Tsuyuharai

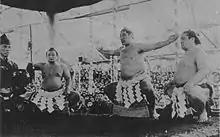
An example of a yokozuna acting as a tsuyuharai, at Minanogawa's retirement ceremony at the Yasukuni Shrine in 1942.

In professional sumo, the tsuyuharai (Japanese: 露払い, literally "dew sweeper") is one of the two attendants that accompany a "yokozuna" when he performs his "dohyō-iri" or ring entrance ceremony. The other attendant is called the "tachimochi".